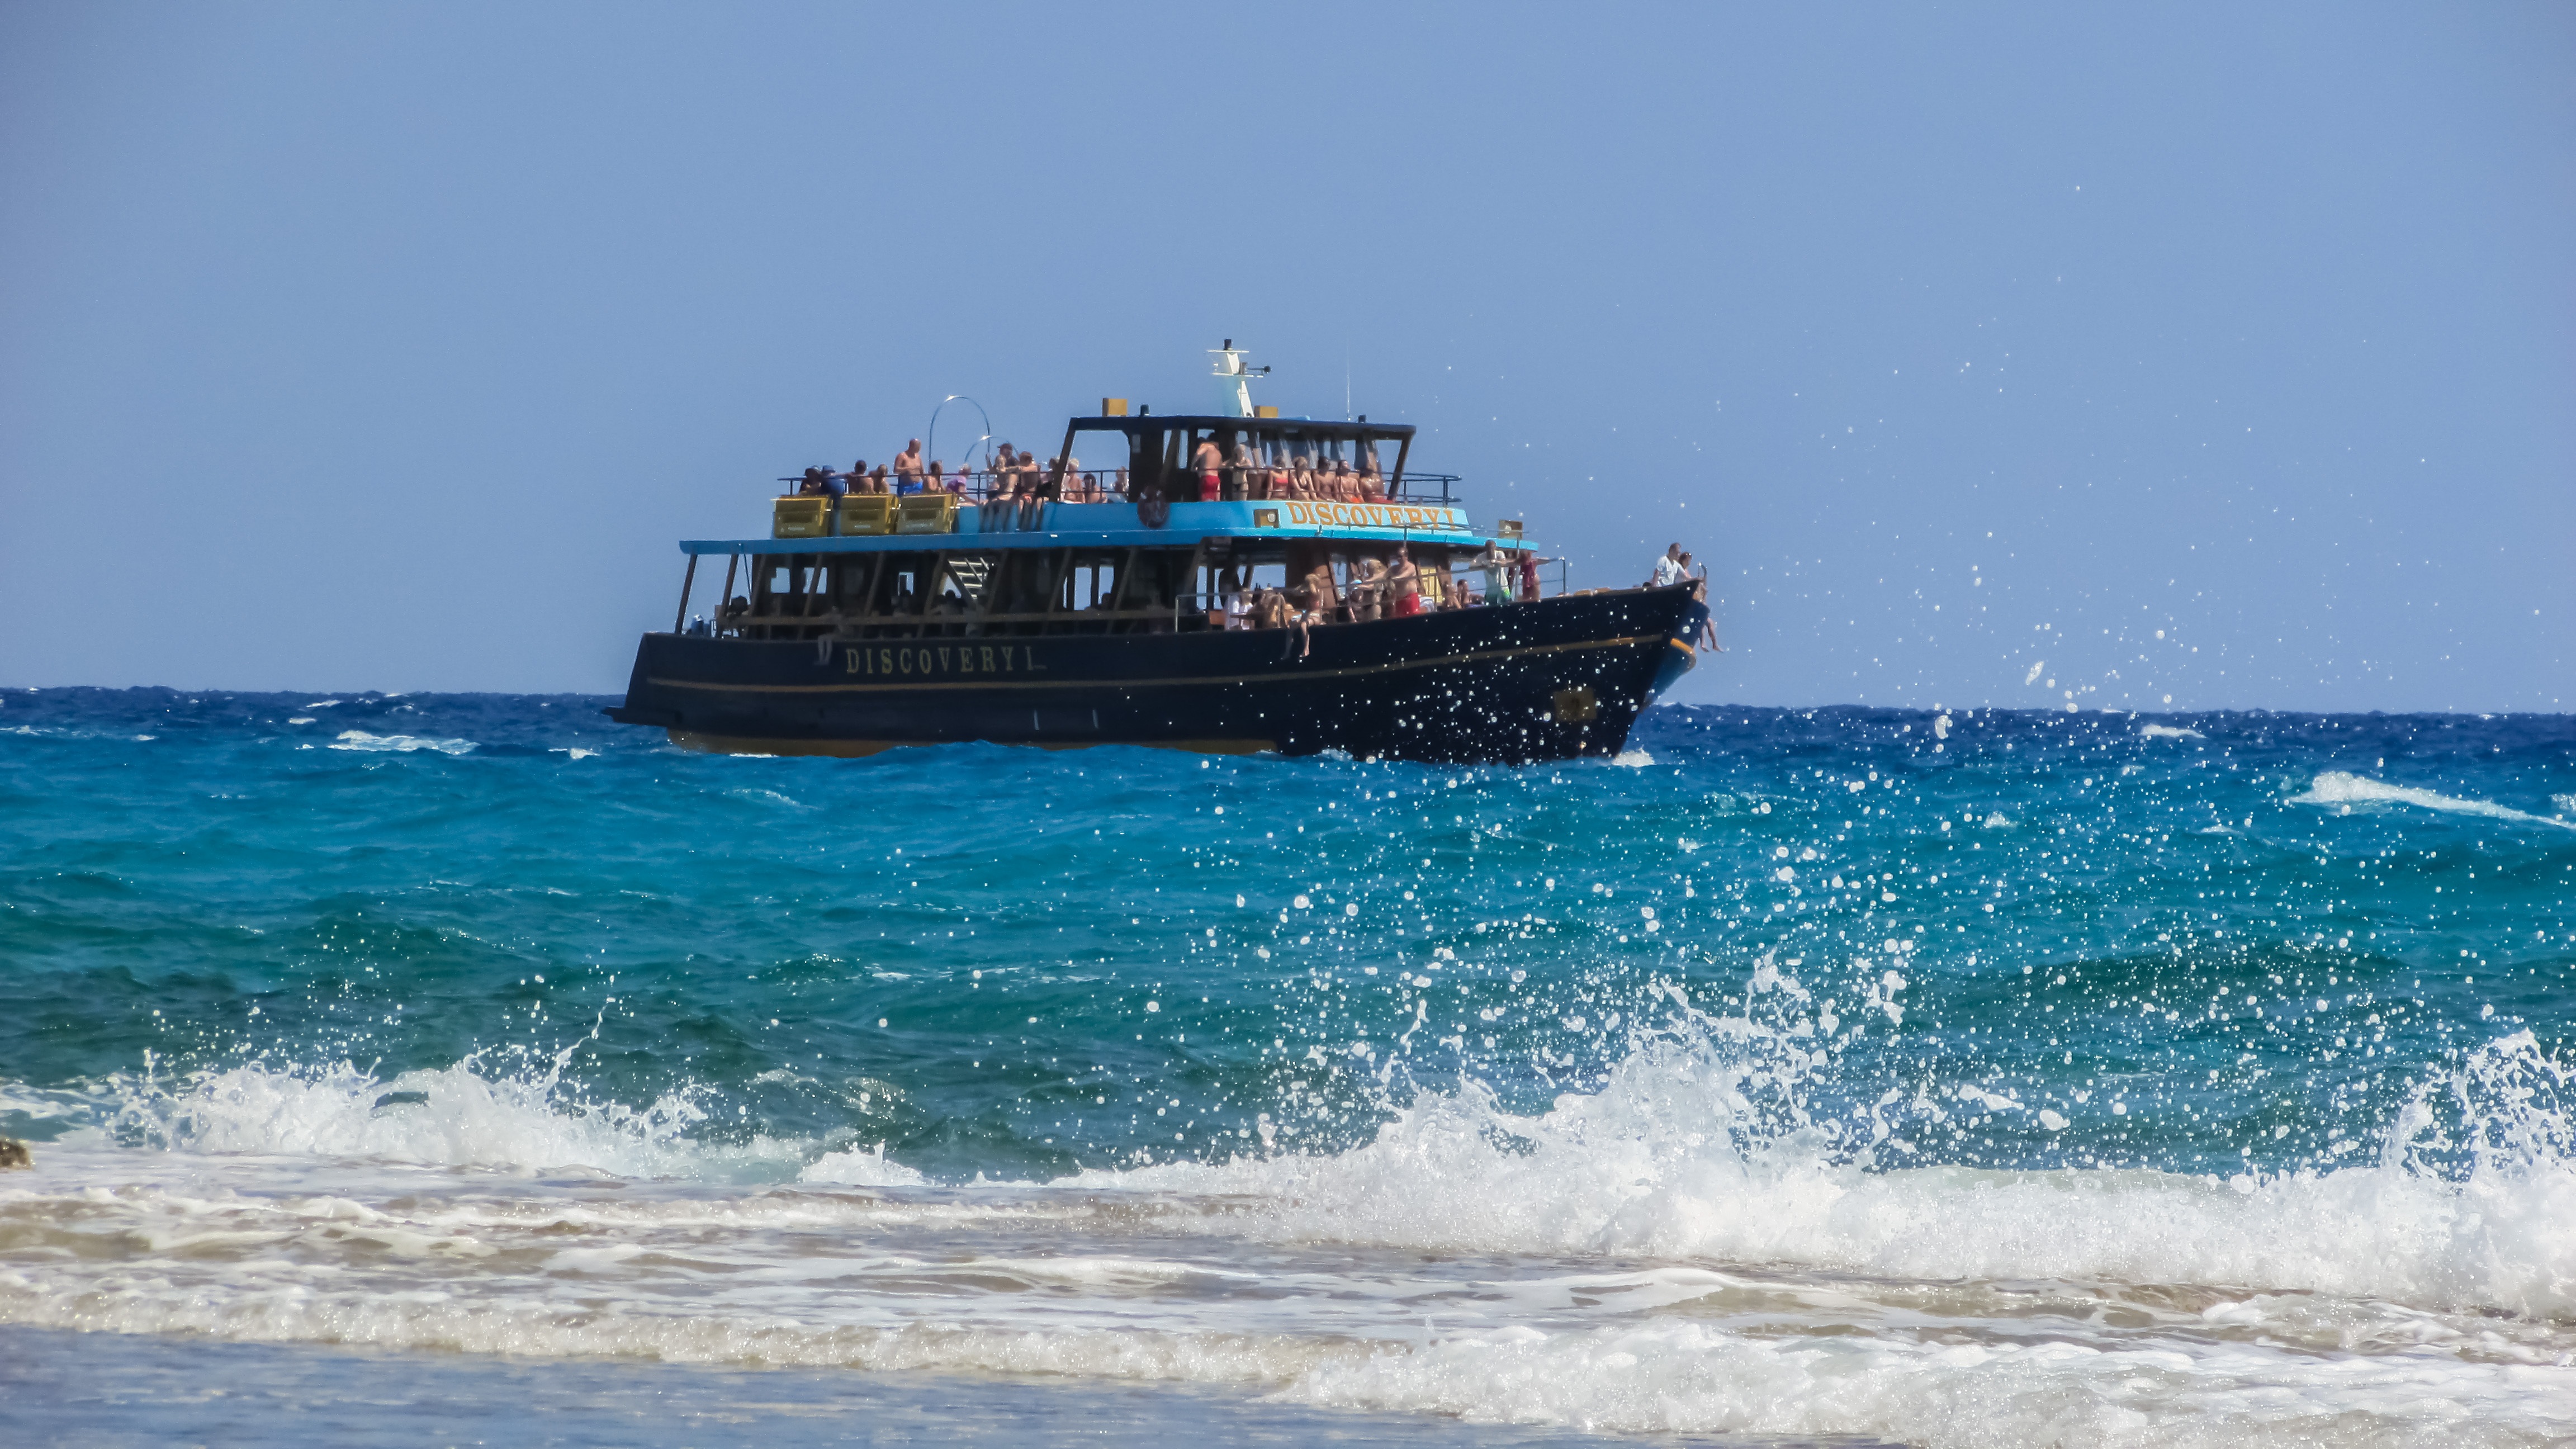
beach, sea, coast, nature, ocean, boat, wave, ship, foam, vehicle, spray, blue, tourism, energy, ferry, power, watercraft, fishing vessel, passenger ship, wind wave